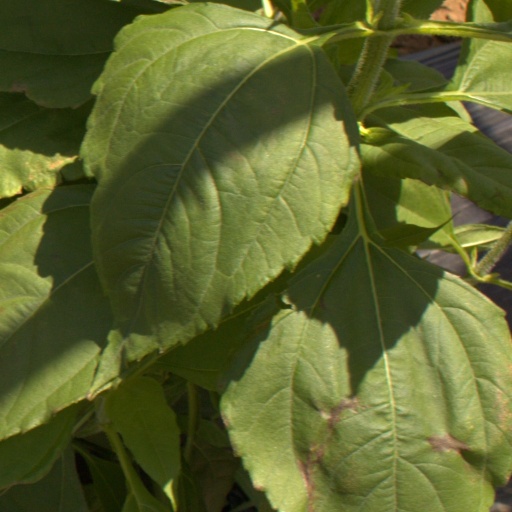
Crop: Jerusalem artichoke